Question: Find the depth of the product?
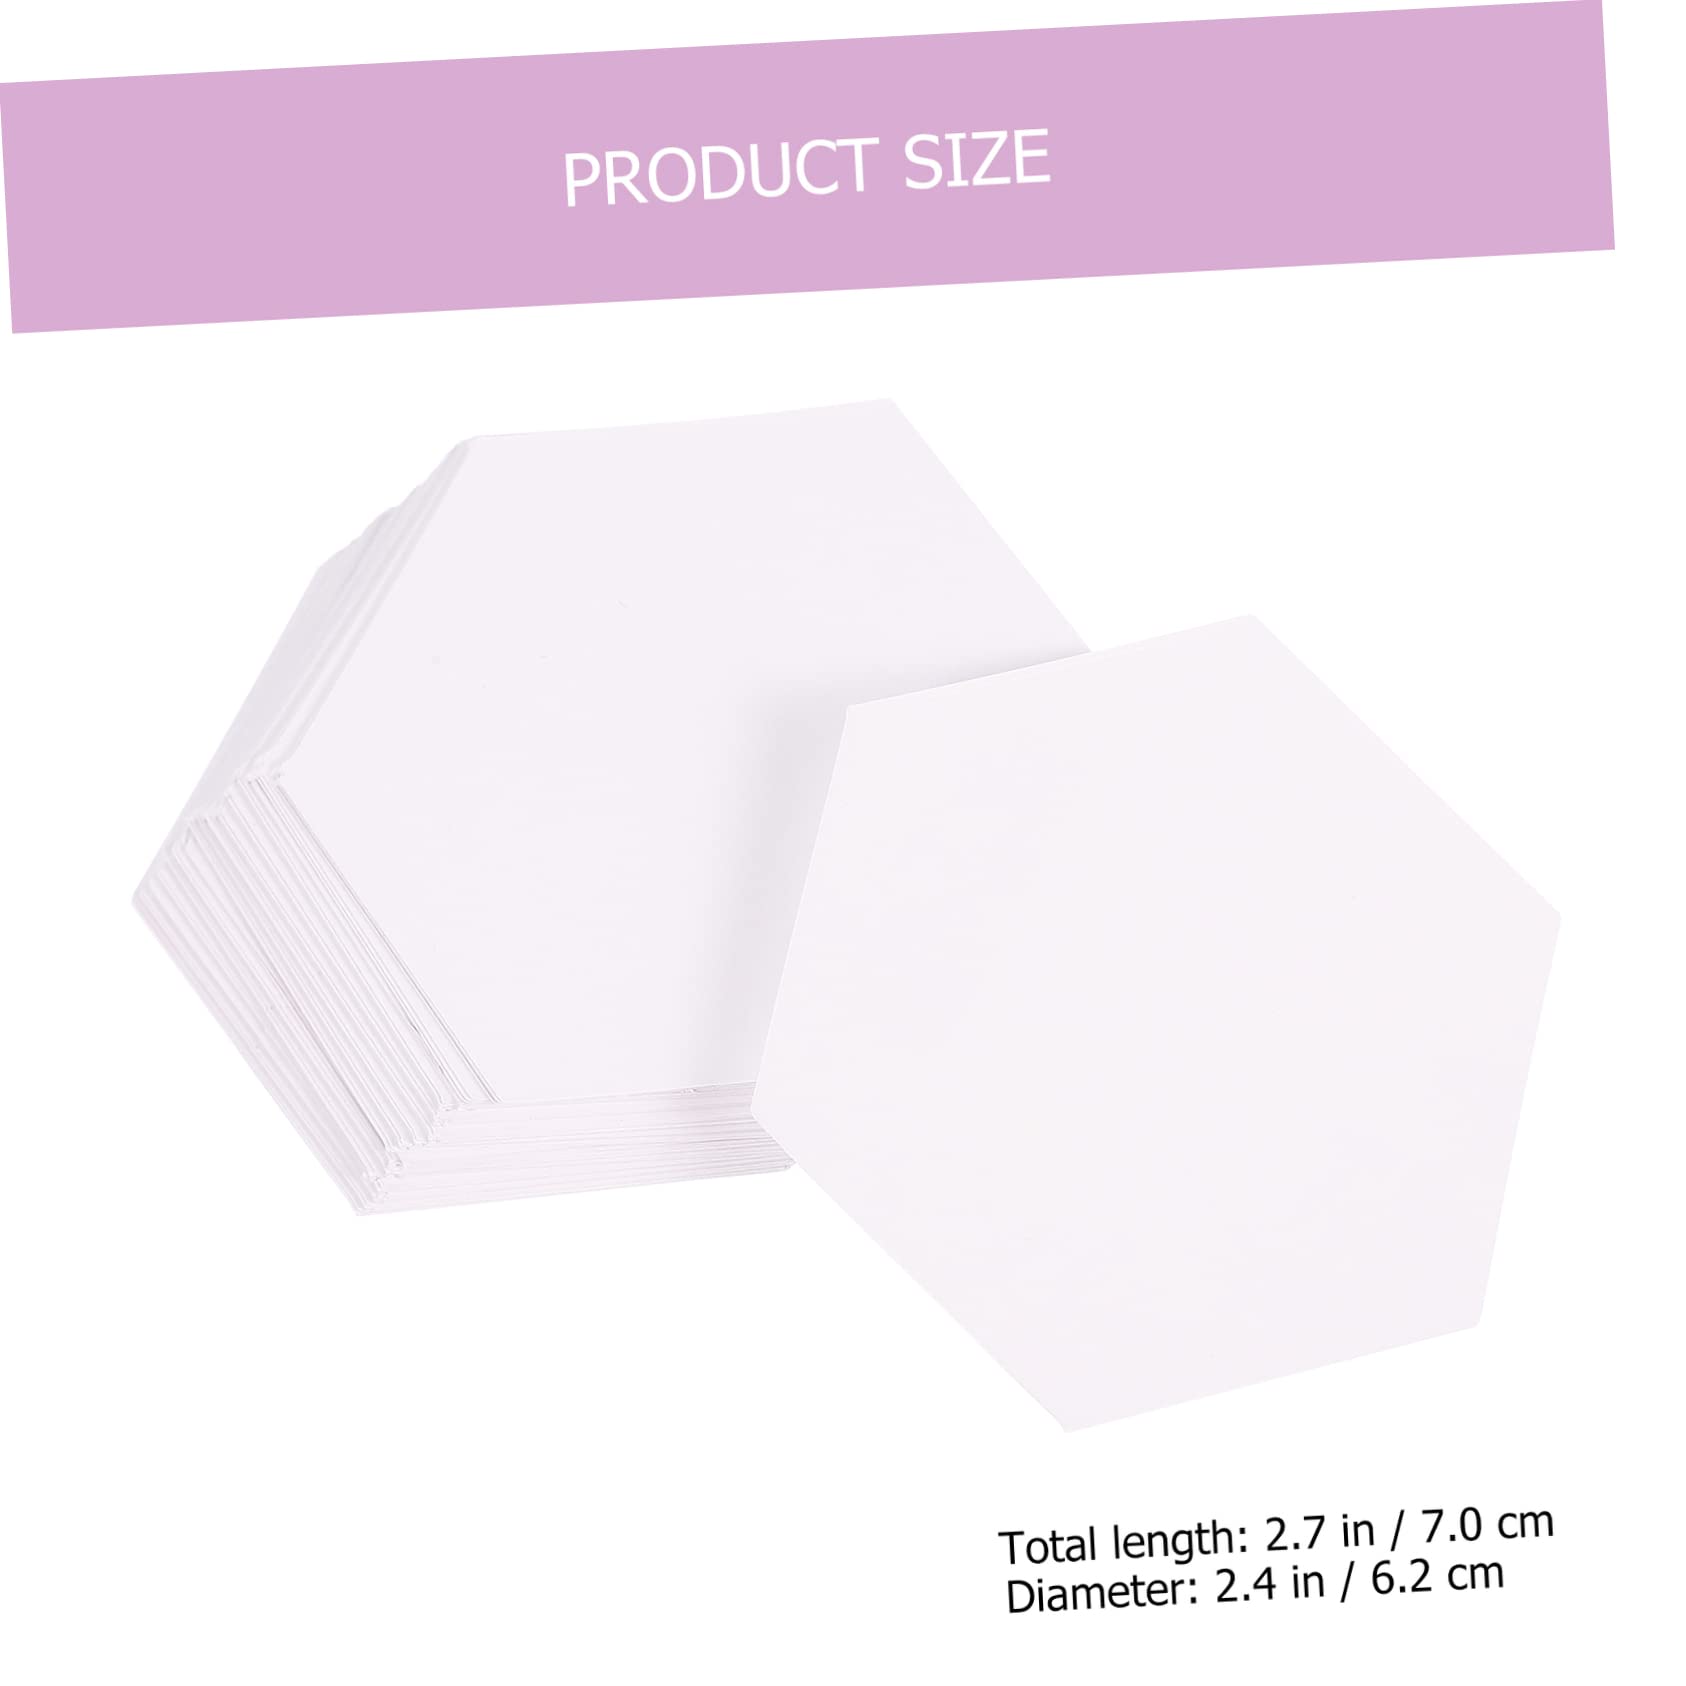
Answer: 2.7 inch